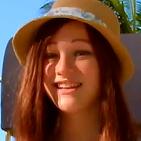
Age: 13